Coral reef

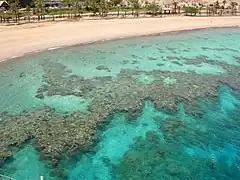
Fringing reef at Eilat at the southern tip of Israel

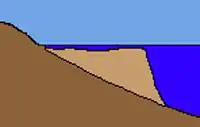
Fringing reef

A fringing reef, also called a shore reef, is directly attached to a shore, or borders it with an intervening narrow, shallow channel or lagoon. It is the most common reef type. Fringing reefs follow coastlines and can extend for many kilometres. They are usually less than 100 metres wide, but some are hundreds of metres wide. Fringing reefs are initially formed on the shore at the low water level and expand seawards as they grow in size. The final width depends on where the sea bed begins to drop steeply. The surface of the fringe reef generally remains at the same height: just below the waterline. In older fringing reefs, with outer regions pushed far out into the sea, the inner part is deepened by erosion and eventually forms a lagoon. Fringing reef lagoons can become over 100 metres wide and several metres deep. Like the fringing reef itself, they run parallel to the coast. The fringing reefs of the Red Sea are "some of the best developed in the world" and occur along all its shores except off sandy bays.